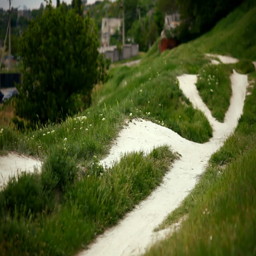
a young athletic girl runs along the country road , stops for a rest